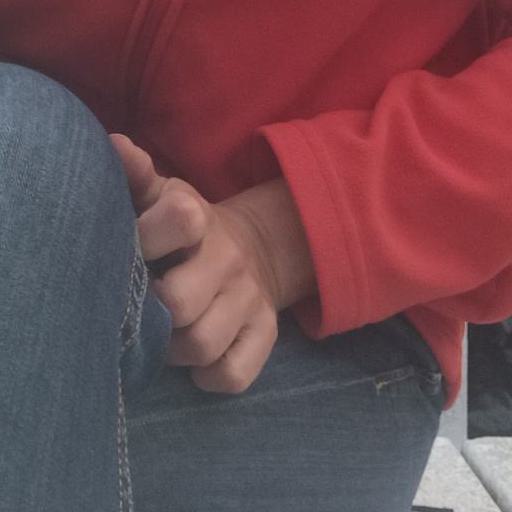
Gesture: no_gesture